Roscoe Dash

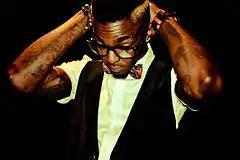
Roscoe Dash in 2012

Jeffery Lee Johnson Jr. (born April 2, 1990), better known by his stage name Roscoe Dash, is an American rapper. He is best known for his guest appearance alongside Wale on Waka Flocka Flame's 2010 single "No Hands," which peaked at number 13 on the "Billboard" Hot 100 and received diamond certification by the Recording Industry Association of America (RIAA). He signed with Zone 4, Geffen, and Interscope Records to release his debut single, "All the Way Turnt Up" (featuring Soulja Boy), in January of that year, which peaked within the top 50 of the chart and preceded his debut studio album, "Ready Set Go!" (2010). Due to erroneous circumstances regarding its release, it failed to chart and was admitted by Roscoe Dash himself to be unfinished.